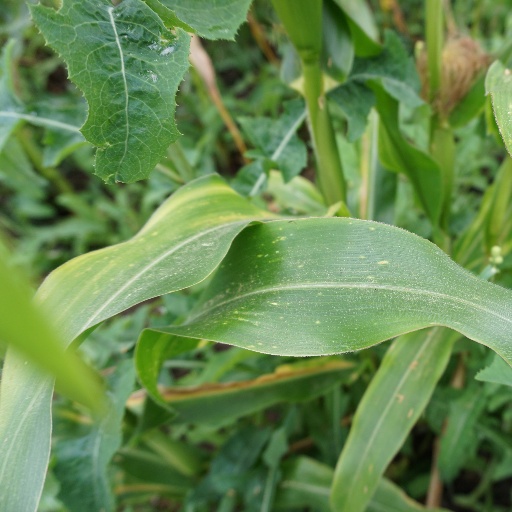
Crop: maize; corn